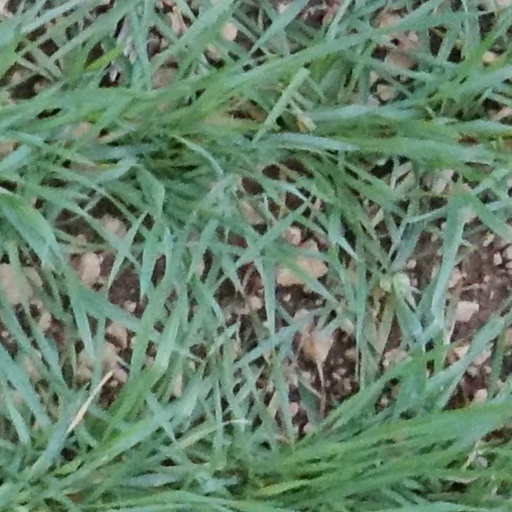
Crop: wheat